Madeleine Tress

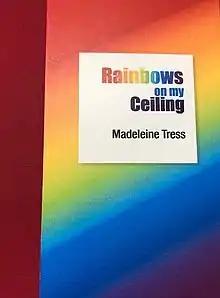
"Rainbows on my Ceiling" by Tress.

In 2006 Tress self-published a memoir titled "Rainbows on My Ceiling". She hoped her story would have a wider readership as in the book she wrote "I...want my book to be an Oprah selection." The book documented her childhood as well as her activism in the gay rights movement. The book also includes information about her long term relationship with partner Sibley. Tress donated a copy of this book to the San Francisco Public Library. In this memoir she wrote extensively about her life with Sibley after she died. According to Tress, "There is nothing like the death of a loved one to split your life apart. You feel like you are both before and after...Like the Tlingit Indians I believe that the rainbow is a communication device from the living to the dead."